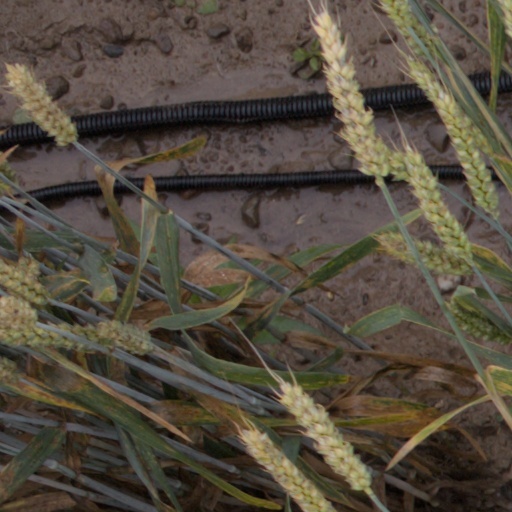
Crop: wheat